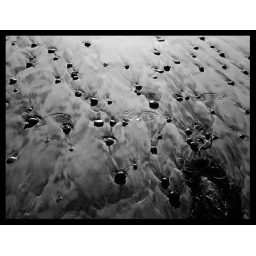
Pebbles and footprints in black and white